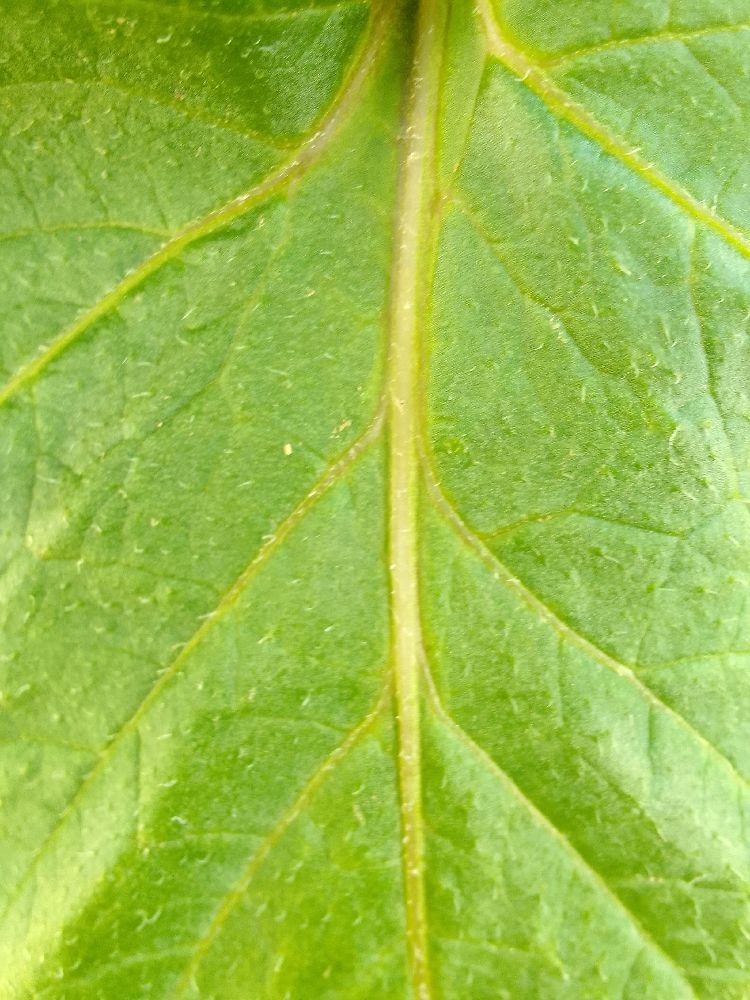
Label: Healthy